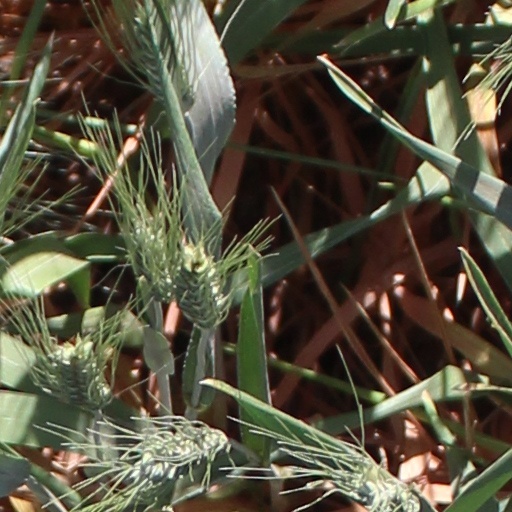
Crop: wheat